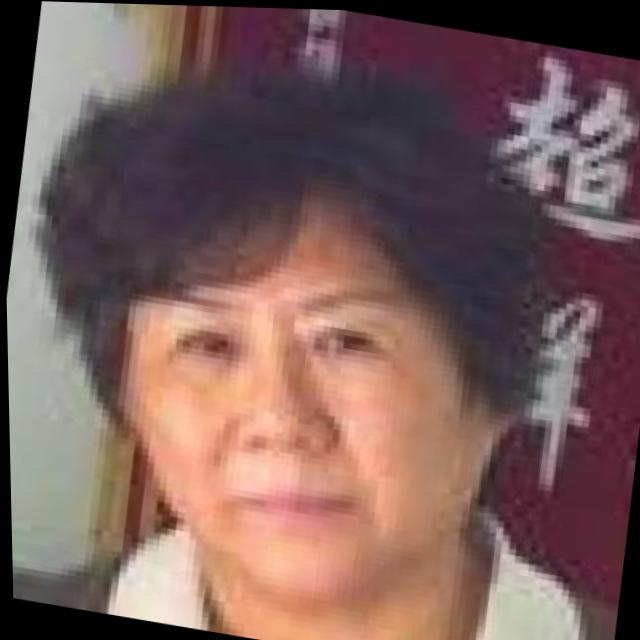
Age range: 45-64